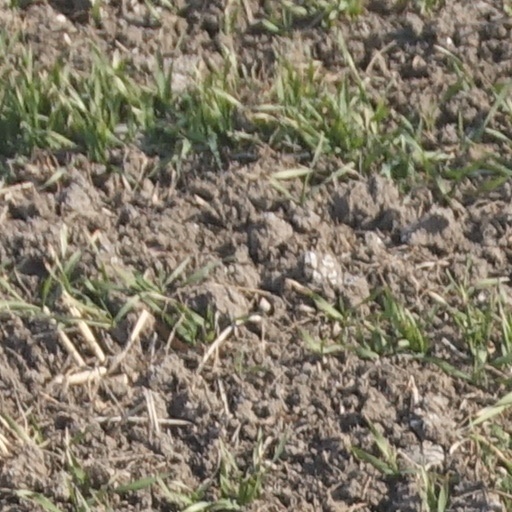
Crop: wheat